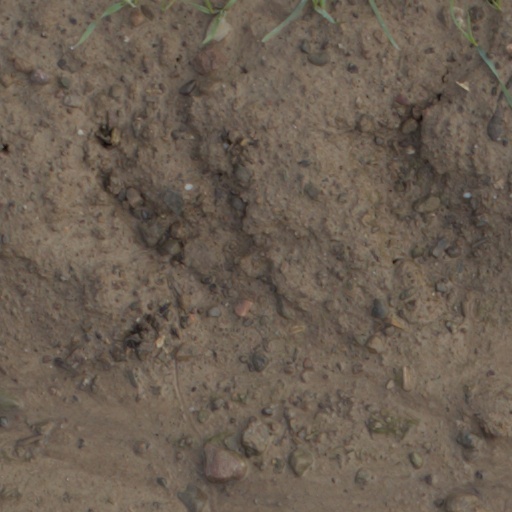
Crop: wheat